British Virgin Islands 2021 Commission of Inquiry

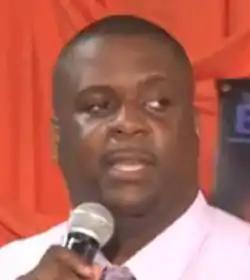
Andrew Fahie

The approach of the British Virgin Islands government to the commission was hostile from the outset. Sir Gary Hickinbottom noted that disclosure of government papers was "in shambolic order, and often incomplete". The British Virgin Islands government retained former Attorney General of England and Wales, Sir Geoffrey Cox QC, to represent them at the inquiry. In order to retain their lawyers the BVI government waived the tender process. The Premier later estimated that $5 million of taxpayer money had spent on the government's defence. In his report Sir Gary noted that although the various lawyers were theoretically retained to act for "the government" as a whole, the reality was that it was "impossible to avoid the conclusion that the primary role of Withers was to defend the interests of the elected Ministers, which was vigorously and fully done."